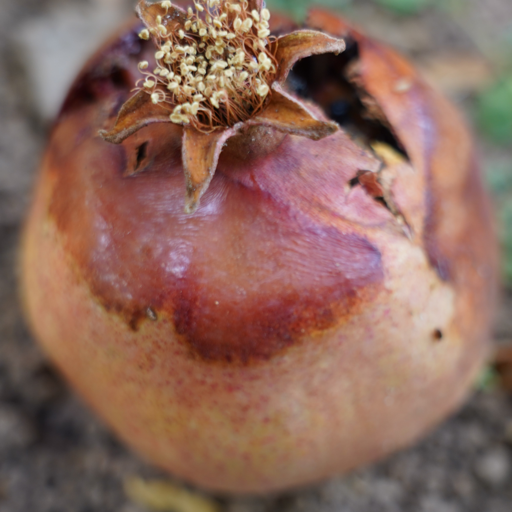
Label: Ectomyelois ceratoniae